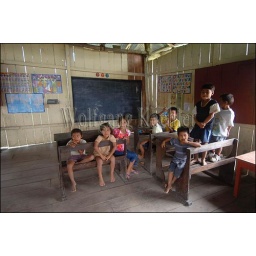
Peru, amazon river basin, near iquitos, maranon river, village, school, children in classroom